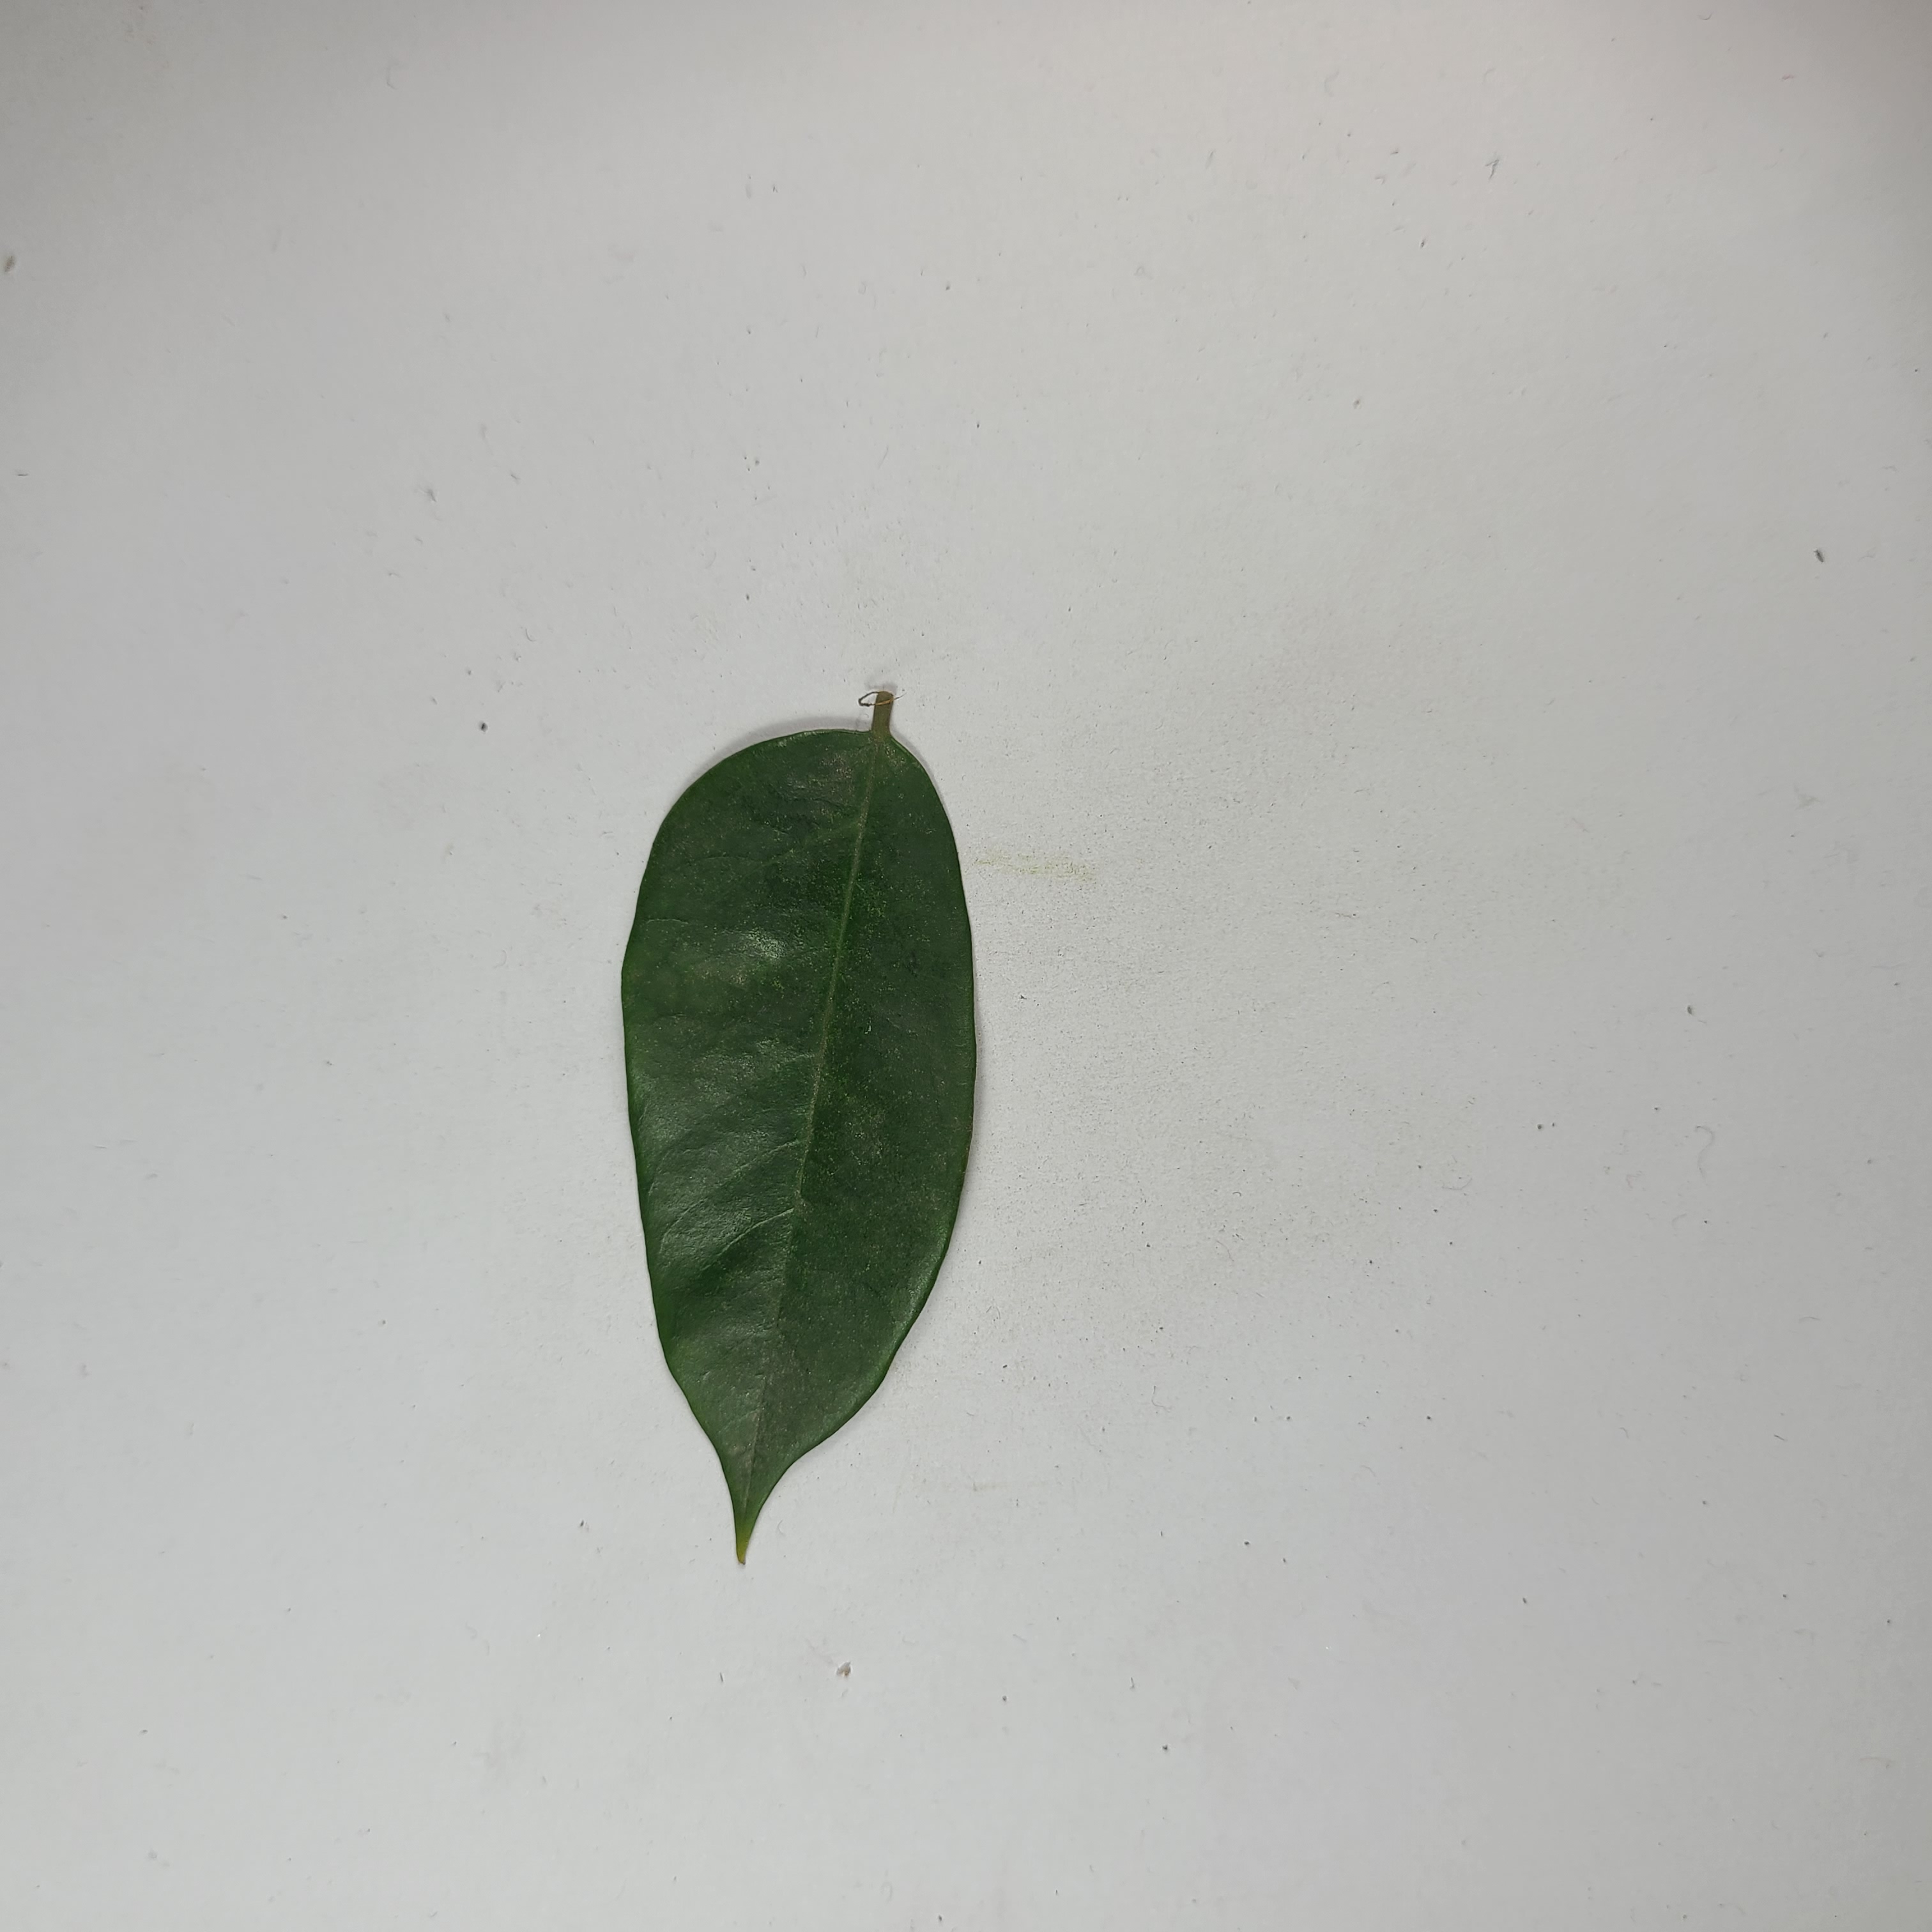
Label: Healthy Leaves